Huffman coding

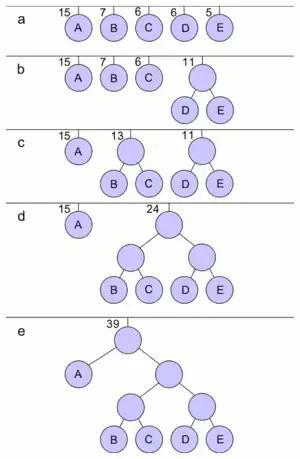
Constructing a Huffman tree

Tuple formula_7, which is the tuple of the (positive) symbol weights (usually proportional to probabilities), i.e. formula_8.